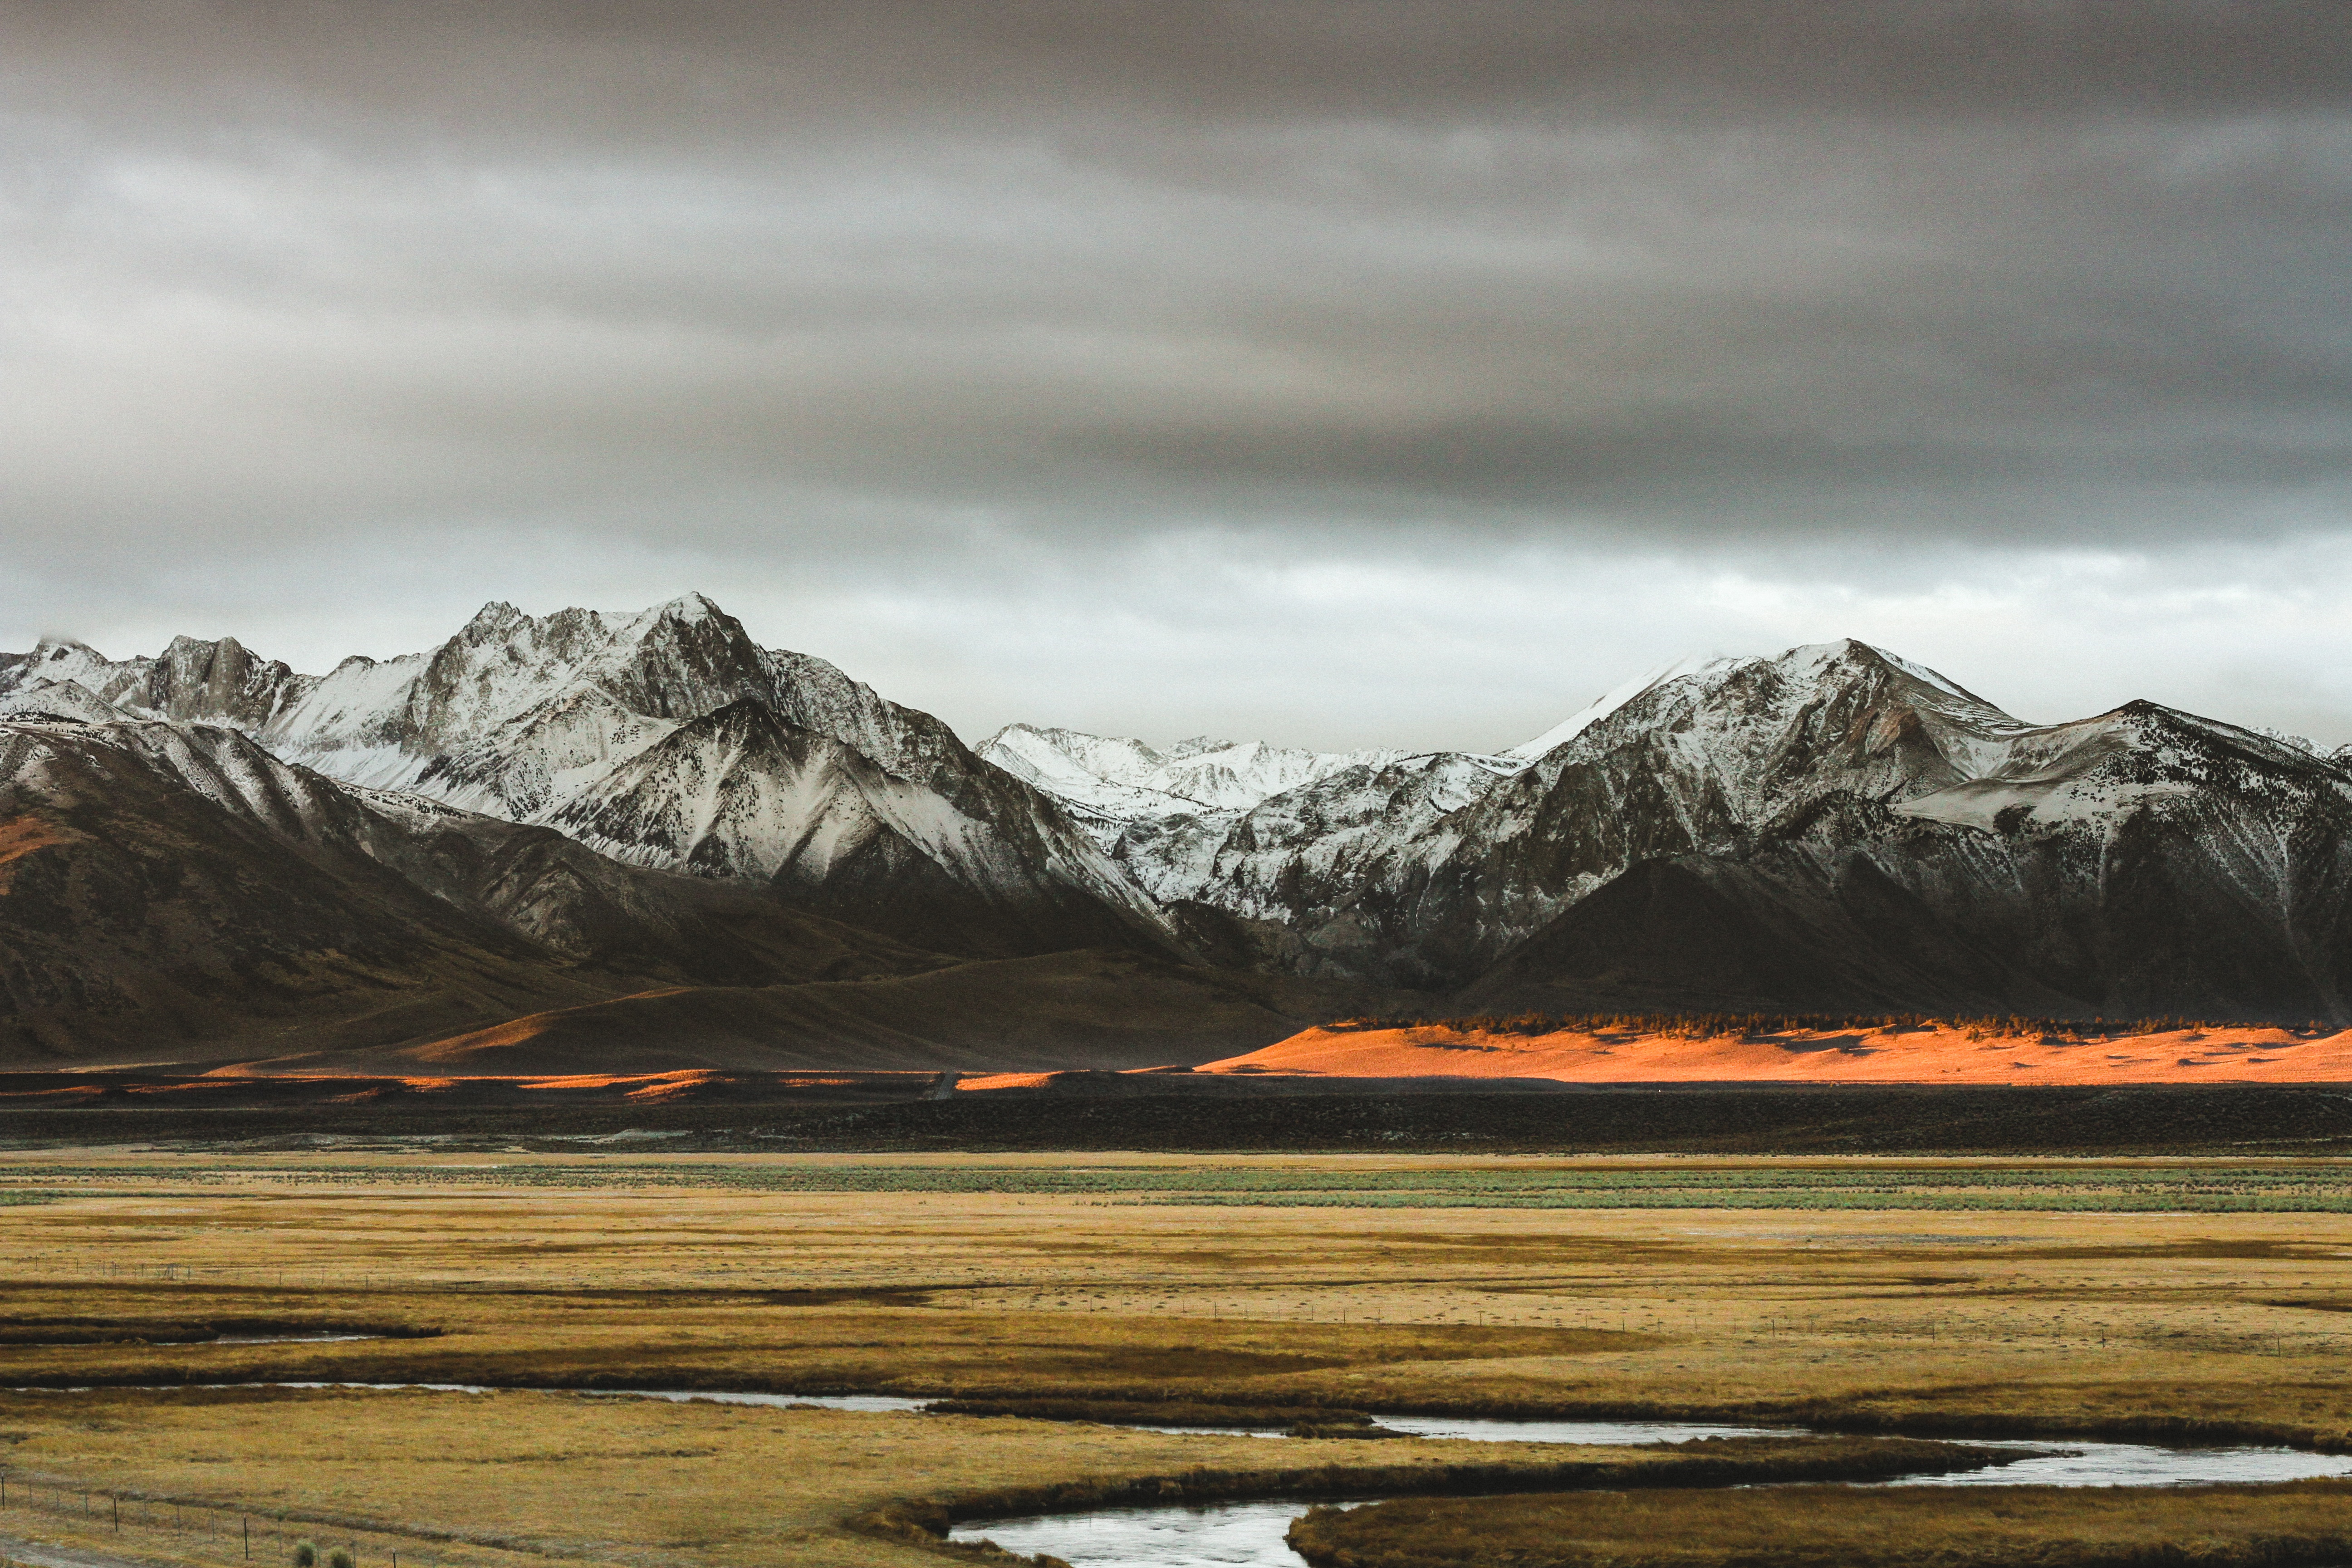
landscape, sea, coast, nature, horizon, wilderness, mountain, snow, cloud, sunrise, cloudy, morning, hill, lake, dawn, mountain range, reflection, weather, overcast, highland, plain, plateau, fell, loch, tundra, landform, natural environment, geographical feature, atmospheric phenomenon, mountainous landforms